Beijing Love Story (film)

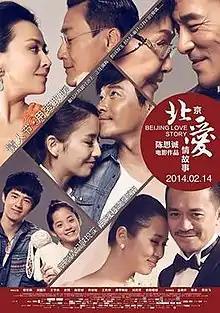
Film poster

Beijing Love Story is a 2014 Chinese romance film written and directed by Chen Sicheng adapted from the 2012 Chinese TV series of the same name which was also written and directed by Chen. The film is Chen's film directorial debut. It stars returning cast members Chen and Tong Liya from the TV series alongside new cast members Tony Leung Ka-fai, Carina Lau, Wang Xuebing, Yu Nan, Wang Qingxiang, Siqin Gaowa, Liu Haoran and Nana Ouyang. Despite the same title and sharing the same writer, director and some stars as the TV series, the film is not a continuation of the series and features a new story and characters. It was released on 13 February 2014.